Venetians Movement

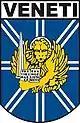
Logo

Venetians Movement ("Movimento Veneti") was a Venetist separatist cross-party political movement which aims to promote independence regardless of individual political positions such as left or right, in a democratic and nonviolent way. The complete name of the movement, which was founded on 26 November 2006 in Padua, was Venetians Movement for the Independence of Venetia ("Movimento Veneti par ła Indipendensa de ła Venetia"), but it was commonly known also as The Venetians ("I Veneti"). The movement demands independence for the so-called Venetia, a country that would be composed of all the territories of the historical Republic of Venice, covering the current Veneto, Friuli-Venezia Giulia, some Provinces of Lombardy (Brescia, Bergamo, Cremona and Mantova), a portion of Trentino (see chart).